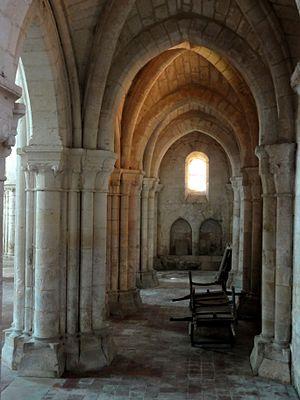
Bas-côté nord, vue vers l'ouest.
L'église Saint-Étienne est une église catholique paroissiale commencée au XIIᵉ siècle et terminée au XIIIᵉ siècle de style gothique et roman située à Cambronne-lès-Clermont, dans l'Oise, en région Hauts-de-France en France. L'édifice fait l'objet d'un classement au titre des monuments historiques depuis 1875. Il se compose de deux parties bien distinctes, la nef avec ses deux collatéraux dissemblables et le chœur avec ses deux collatéraux, séparés par l'un des rares clochers octogonaux à deux étages qui domine le transept, non identifiable extérieurement. Parmi les églises de taille moyenne de l'Oise, c'est l'une des plus considérables sur le plan archéologique et artistique, avec l'église voisine Saint-Lucien de Bury celle de Villers-Saint-Paul.